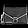
Label: Bag